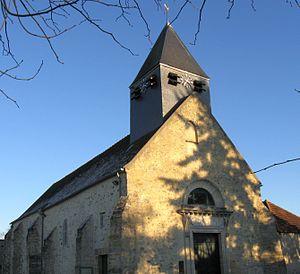
Église Saint-Baudel de Forges (département de la Seine-et-Marne, région Île-de-France).
Forges est une commune française située dans le département de Seine-et-Marne en région Île-de-France.